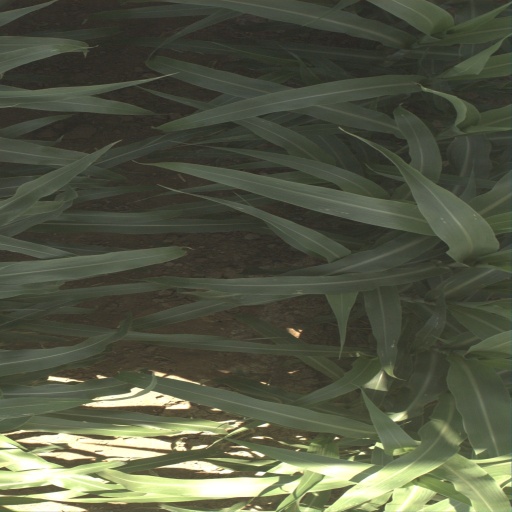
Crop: sorghum